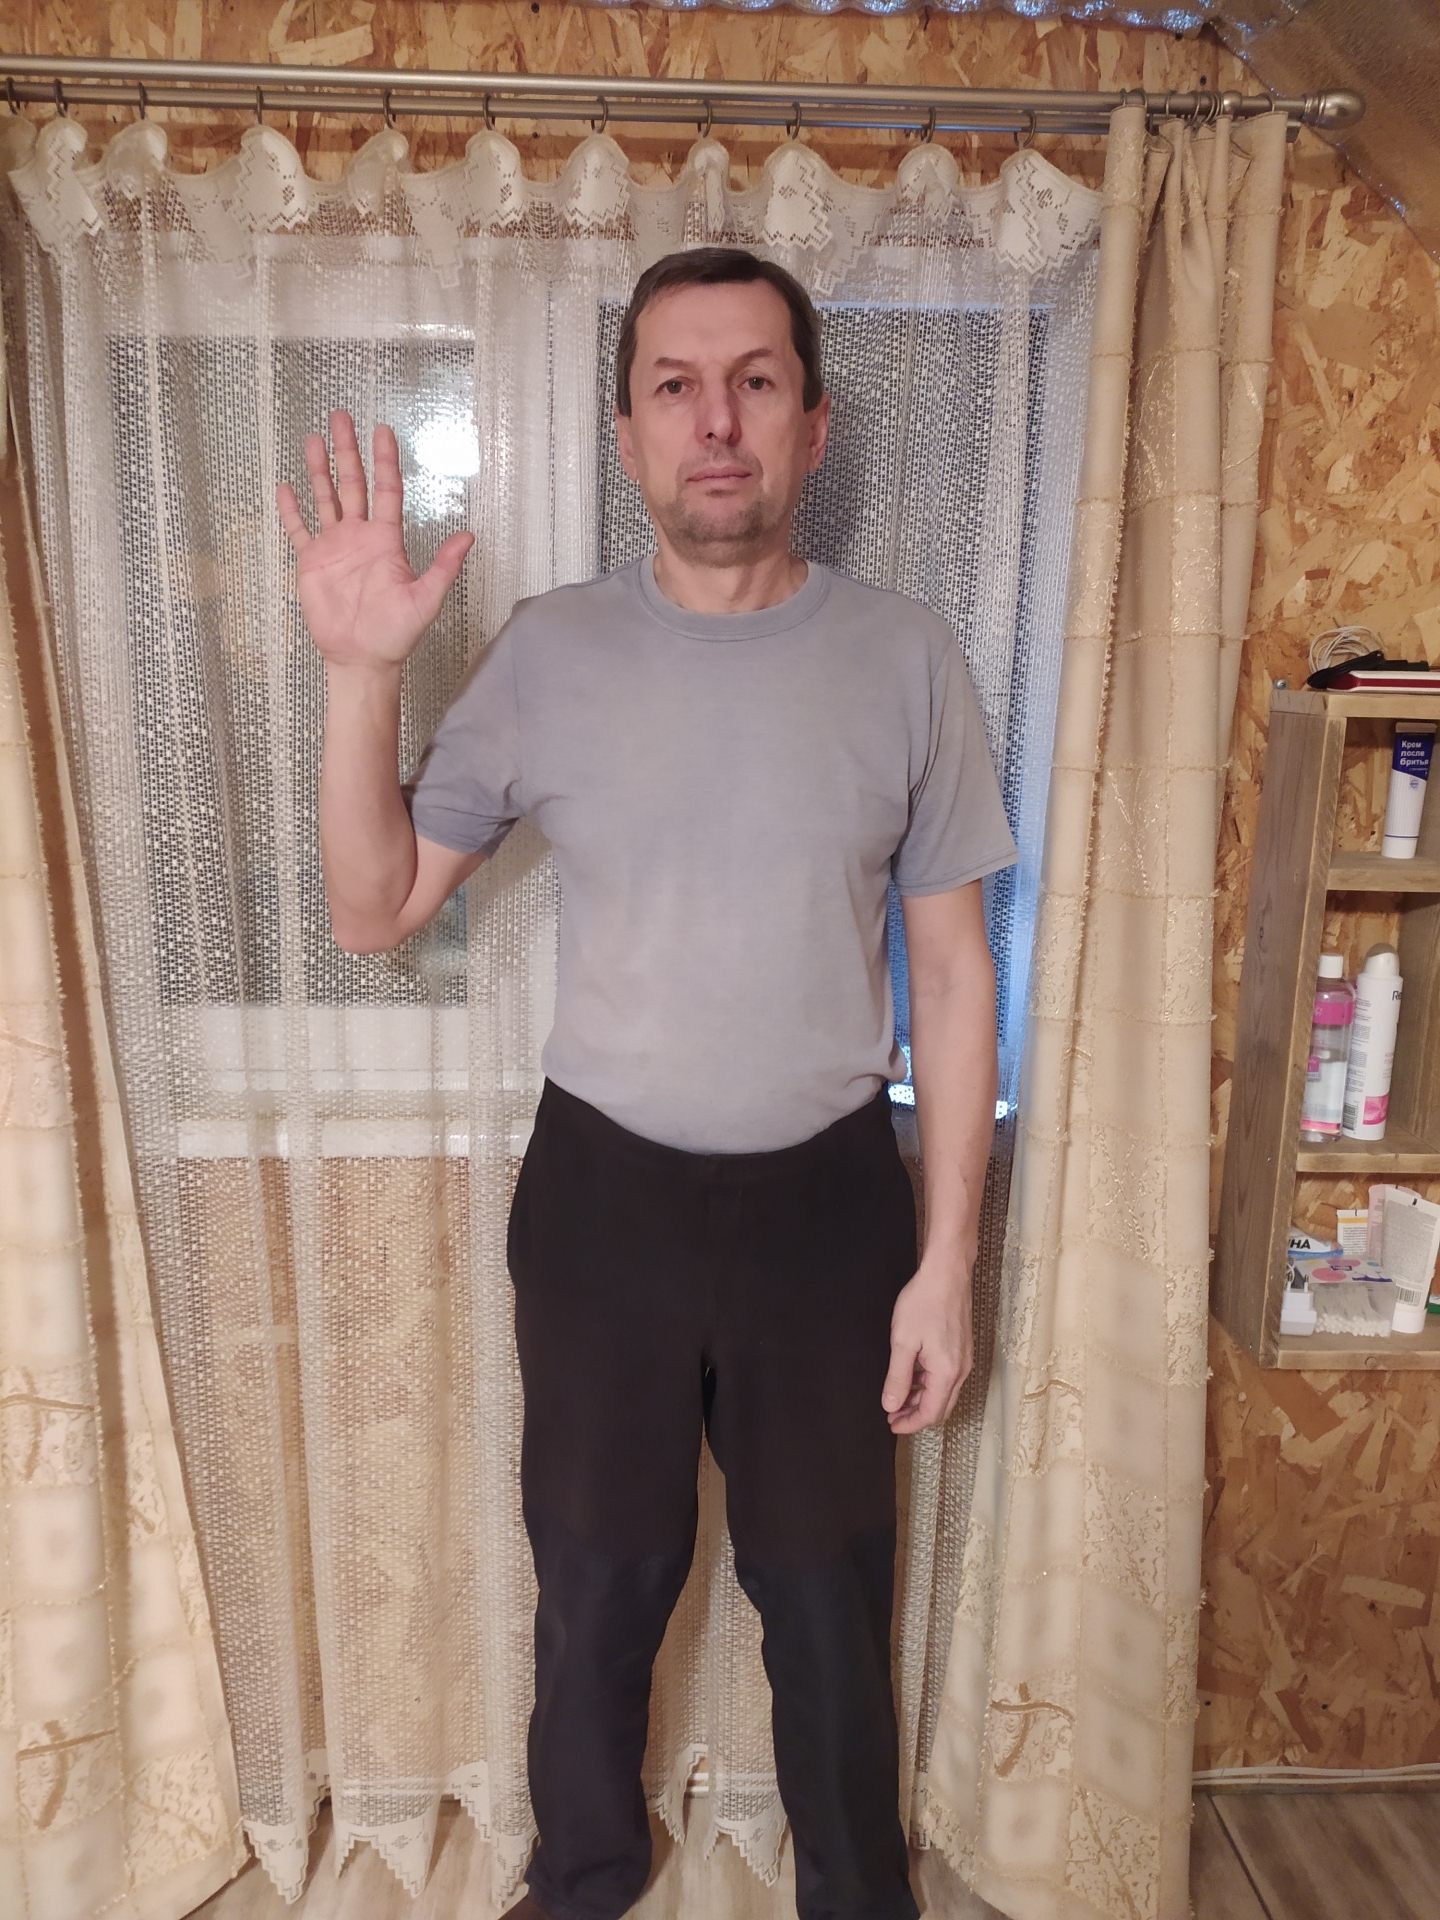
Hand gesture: palm